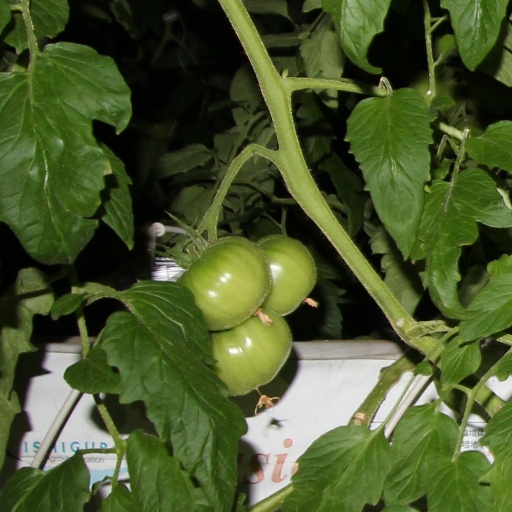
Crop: tomato